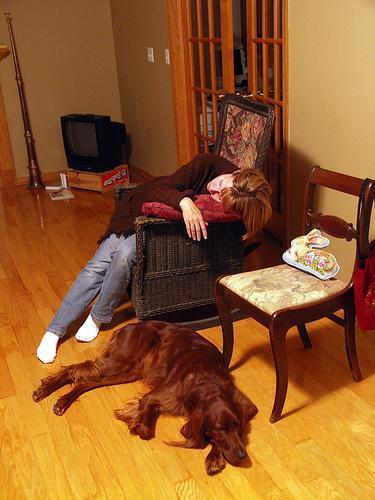
Irish_setter